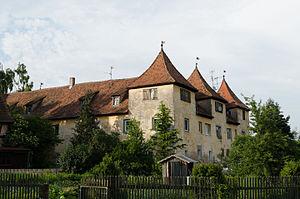
Neuhof an der Zenn est une commune de Bavière.